Answer in natural language. Considering the relative positions, where is Television (marked A) with respect to Window (marked B)? Choose between the following options: right or left
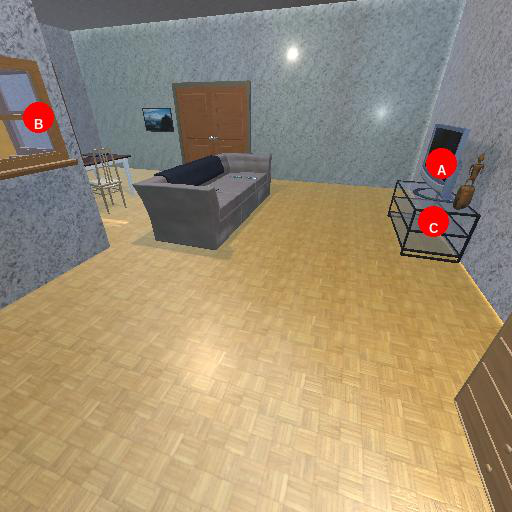
<answer>right</answer>